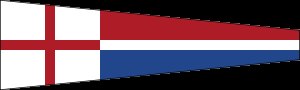
Stander
Den britiske flåde anvender en særlig stander til at markere, at der afholdes gudstjeneste om bord.
En stander er et lille, vimpellignende flag, der anvendes i marinen for at identificere en befalingsmand om bord på et skib. Når befalingsmanden går om bord, hejses standeren, og der afgives et fløjtesignal.